Solitary (Lost)

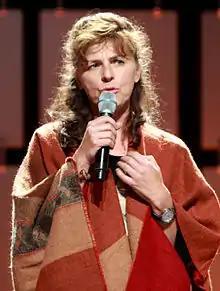
A photograph of Mira Furlan, a woman who is about 60 years old and has brown hair. She is wearing a red shawl and is singing in this image.

The episode was written by David Fury and directed by Greg Yaitanes. According to series co-creator Damon Lindelof, discussion of both "Solitary" and the following episode, "Raised by Another", began in September 2004, when "Lost" debuted on television. The production team had fallen behind schedule, so Fury worked on "Solitary" while others went to a separate room to discuss "Raised by Another", with writer Carlton Cuse "bouncing between the two universes". Although production codes generally go in ascending order, "Solitary" had production code 107, while "Raised by Another" had production code 106. This was because, despite the broadcast dates, "Raised by Another" was written before "Solitary". The episodes were edited so that Sayid would return at the end of "Raised by Another". "Solitary" and "Raised by Another" were the first to orient the series in a "weird and mythological" direction, according to Lindelof. In "Solitary", the series solved its first mystery by revealing the origin of the French voice heard earlier. This reveal occurred despite the network encouraging the producers to wait until the finale to show Rousseau.